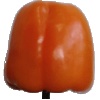
Label: Pepper Orange 1